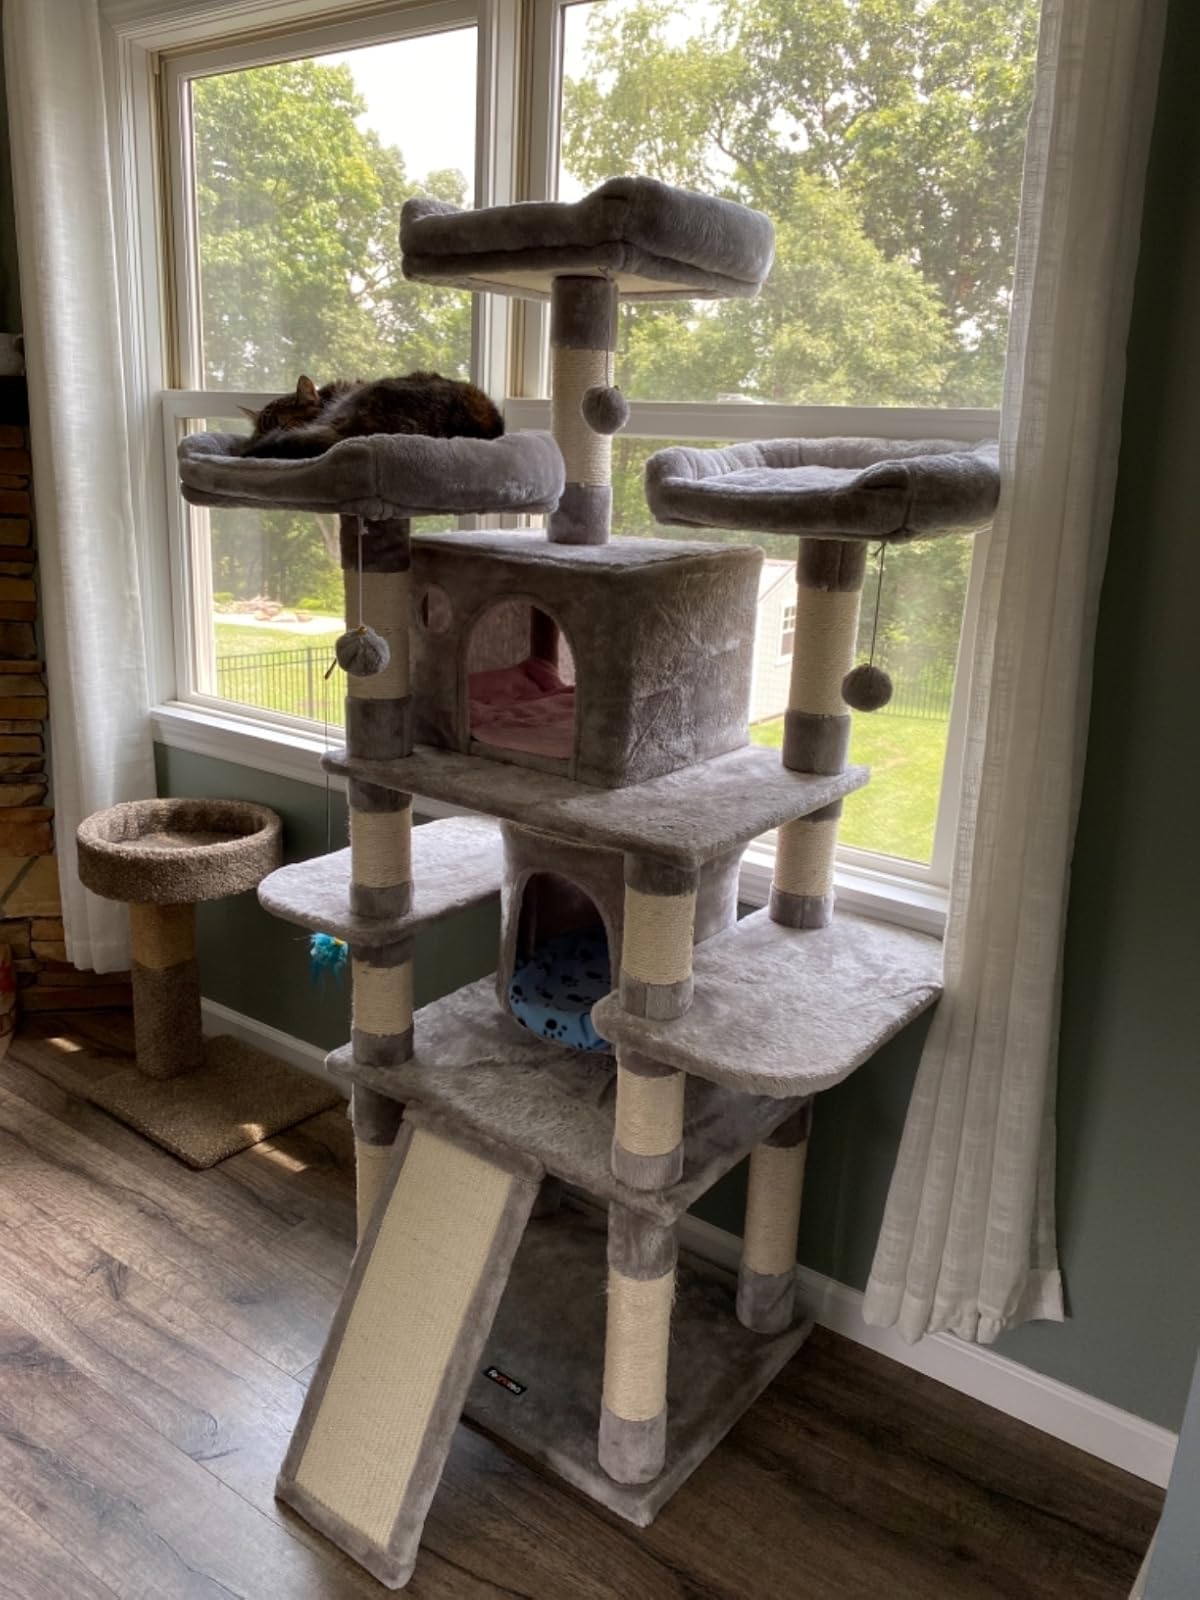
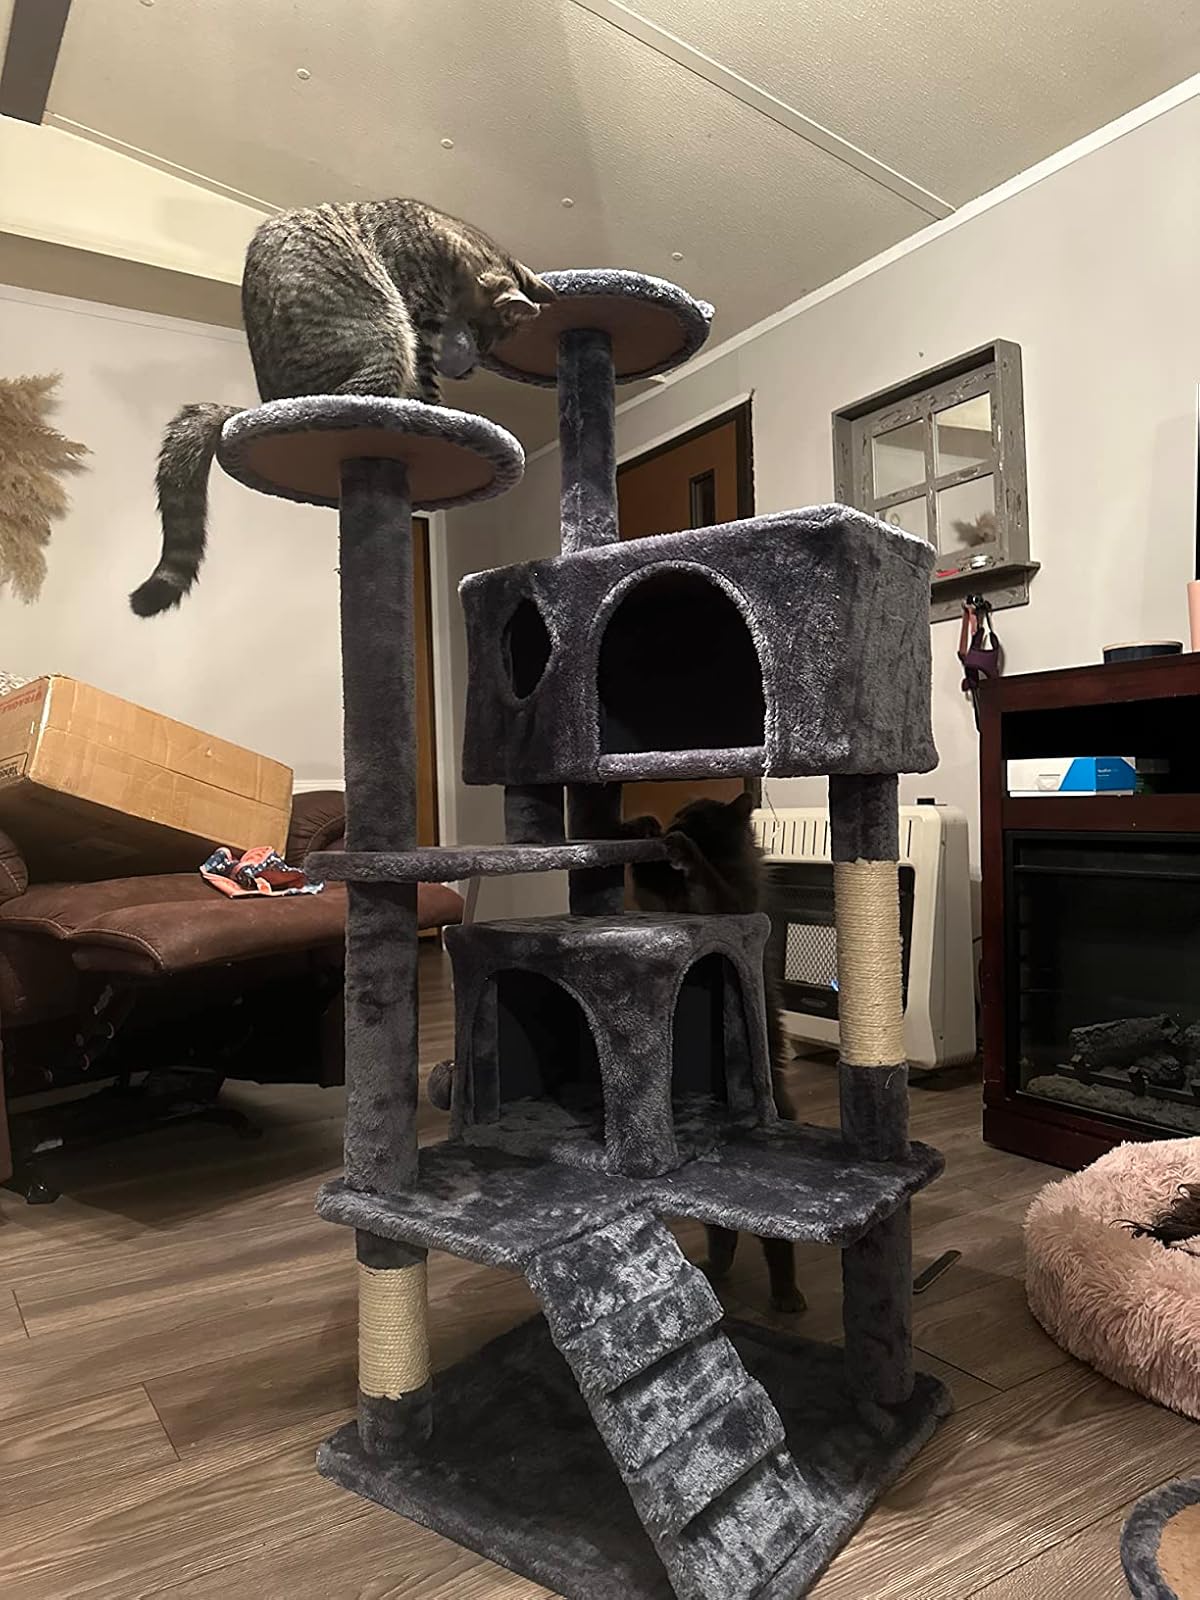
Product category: items_cat tree
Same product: no